Process variable

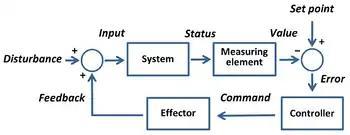
Block diagram of a negative feedback control system used to maintain PV = SP

Measurement of process variables is essential in control systems to controlling a process. The value of the process variable is continuously monitored so that control may be exerted.